Charles Harford Lloyd

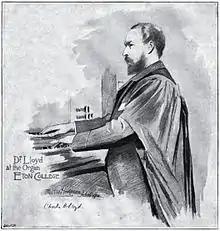
C. H. Lloyd at Eton

In 1886, Lloyd submitted a cantata, "Andromeda" to the Three Choirs Festival. It received a favourable but reserved review in "The Musical Times".